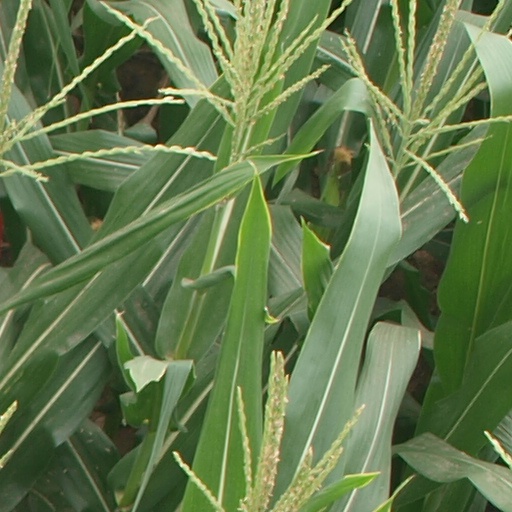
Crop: maize; corn